The Pirates of Dark Water

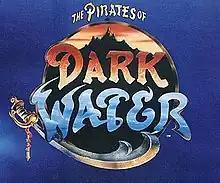

The Pirates of Dark Water is an American fantasy animated television series created by David Kirschner and produced by Hanna-Barbera. The series premiered as a five-part miniseries on Fox Kids early 1991, simply entitled Dark Water. The first season, consisting of 13 episodes including the original five-part miniseries, aired on ABC from September to December 1991. A second season, consisting of just eight episodes, aired in syndication in the United States from 1992 to 1993.